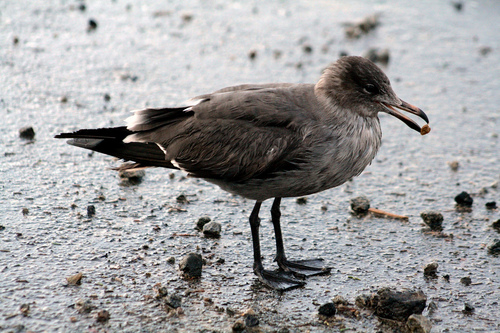
this small bird has a grey head and wings, a light grey belly and throat and black webbed feet.
this bird has a long curved bill, a dark brown crown, and black tarsuses and feet.
this bird is brown and black in color with a long curved beak and black eye rings.
this bird has a brown crown, a long bill, and webbed black feet
this bird is brown with black tail feathers and has a long, pointy beak.
this bird has black on its inner nd outer retricies, brown and grey coverts, and a grey chest.
this bird has a large brown bill, brown crown, white tips on primaries.
this bird is gray with black inner rectrices and black tarsus and feet, along with a long, slightly curved bill.
this bird is grey with webbed feet, a small head and a long bill.
a large bird with a small head, long narrow black legs, a short tail, and a beak that curves downward.
Species: Heermann Gull